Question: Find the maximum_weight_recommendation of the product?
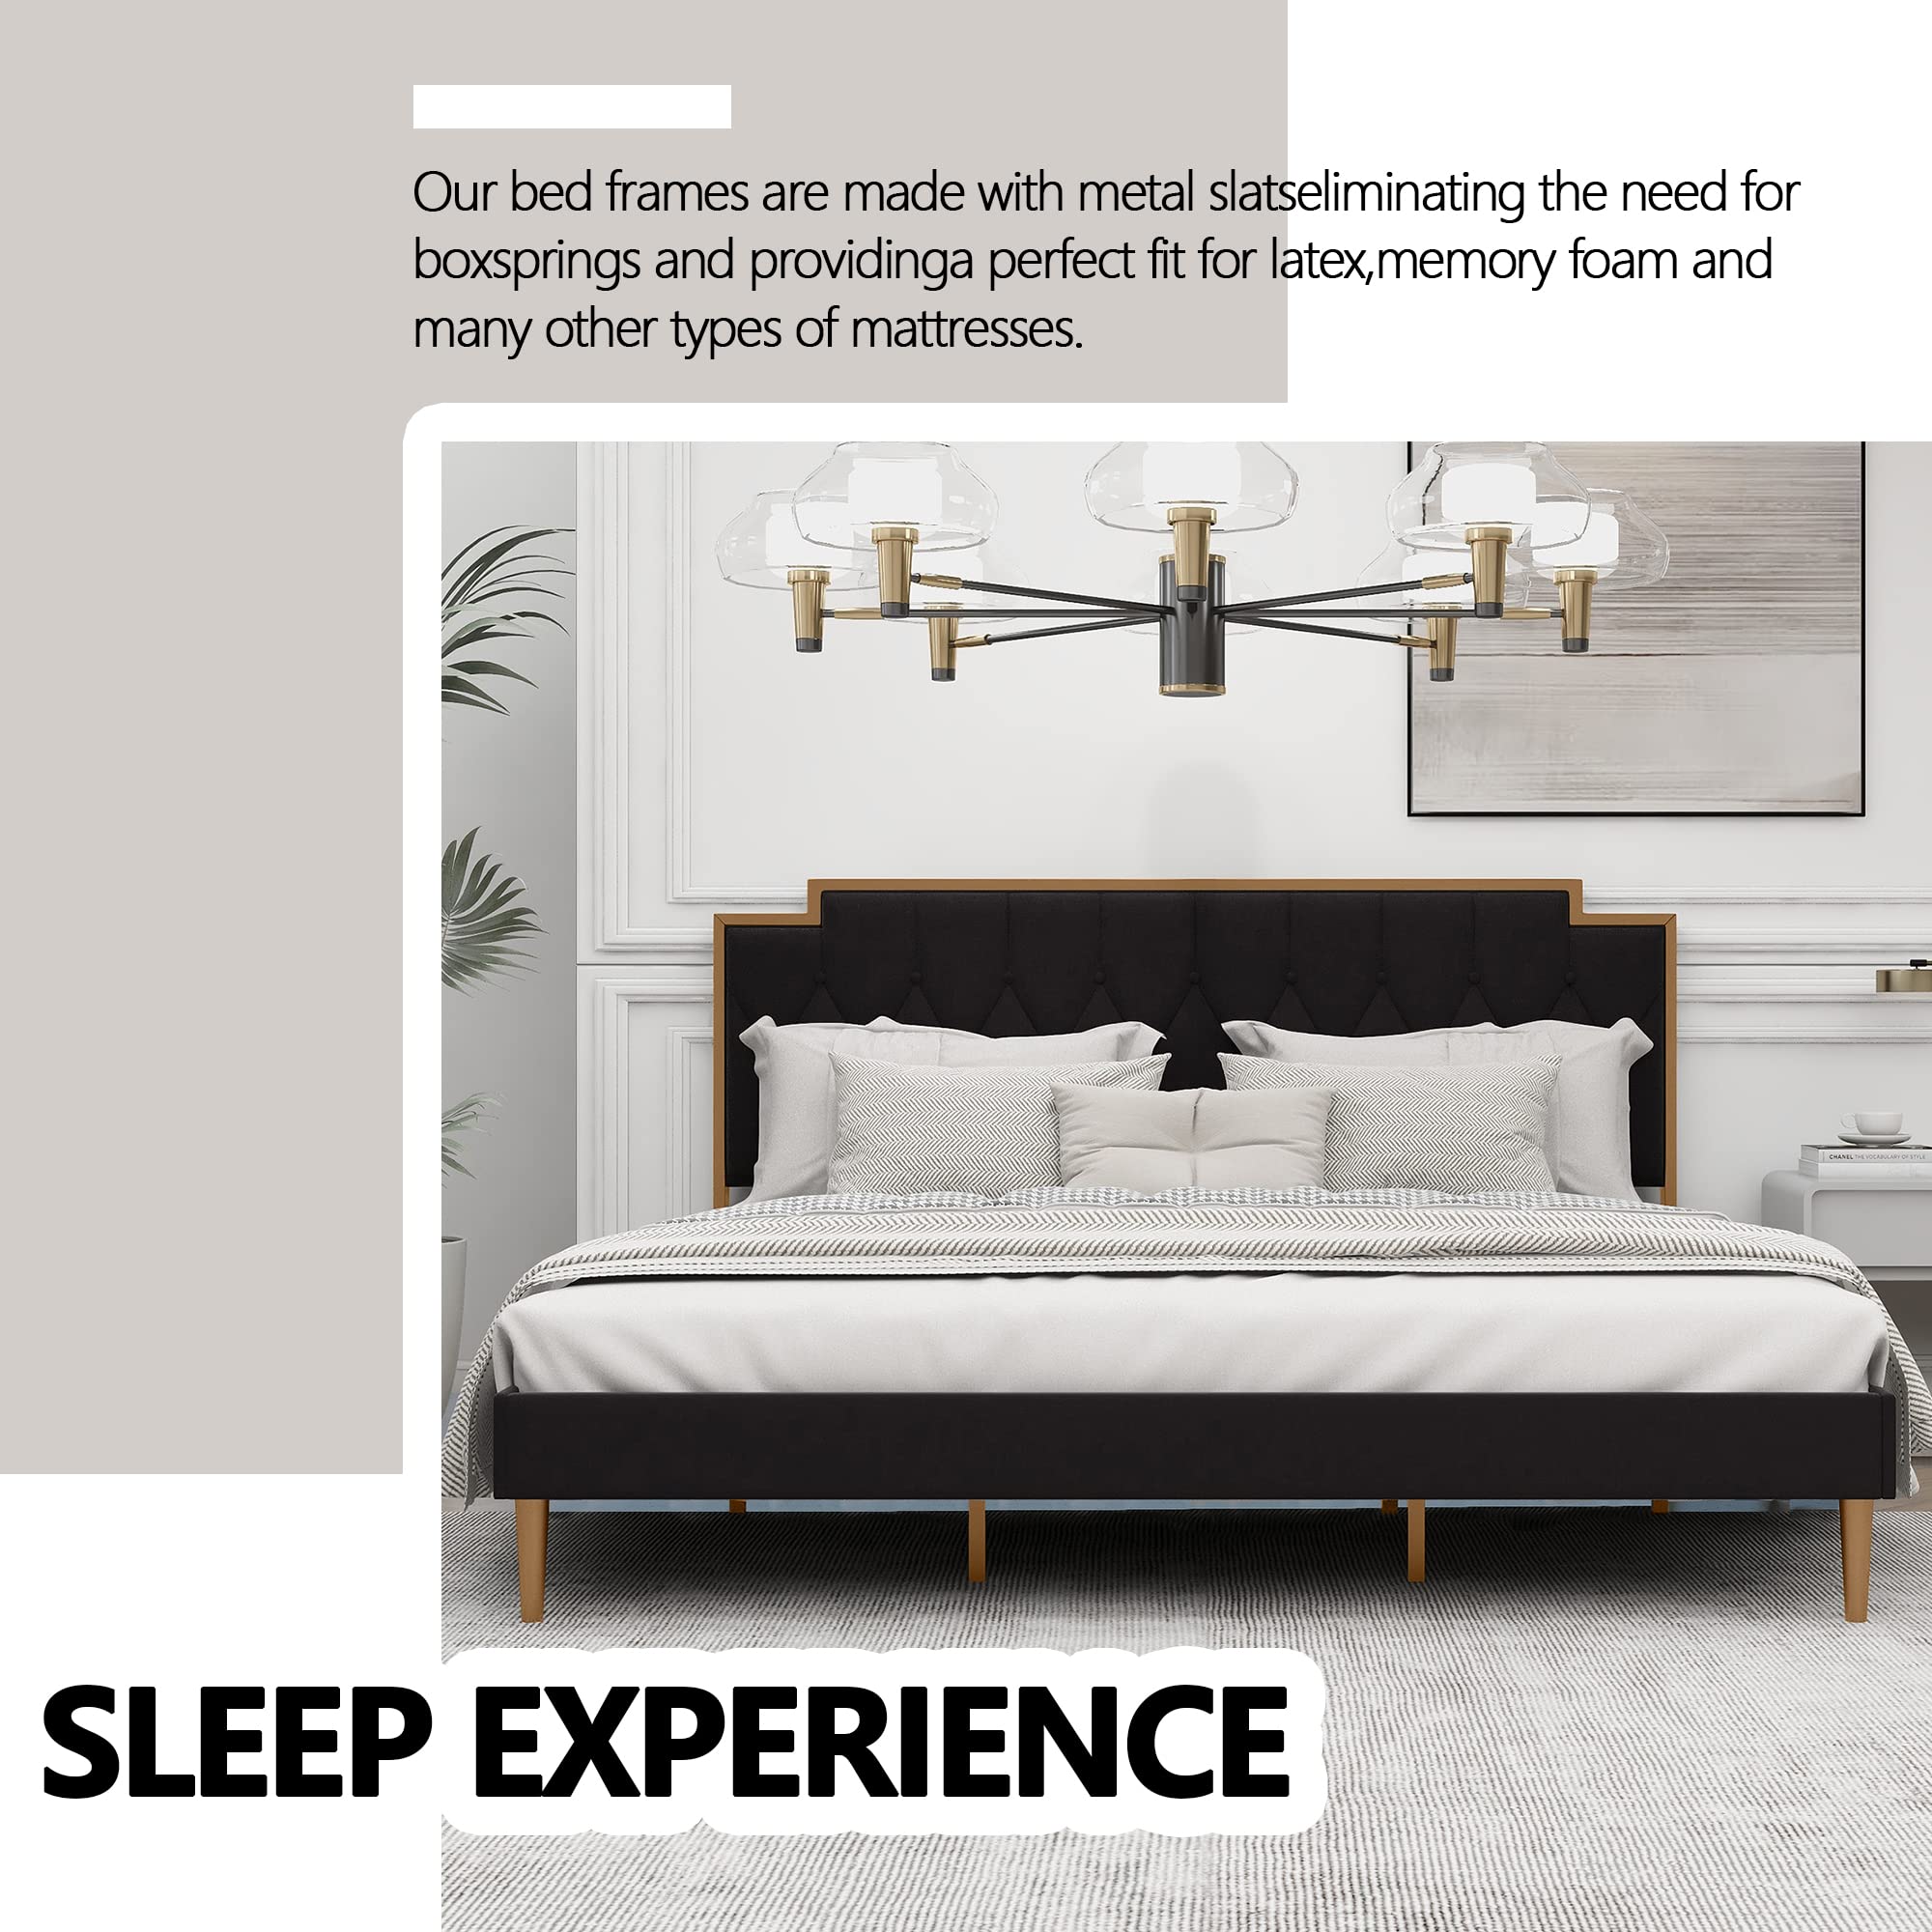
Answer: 700 pound